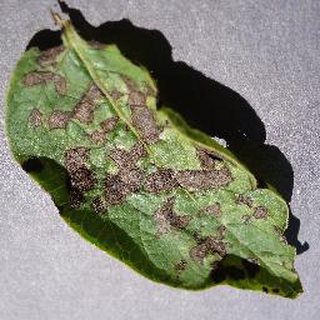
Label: potato_early_blight